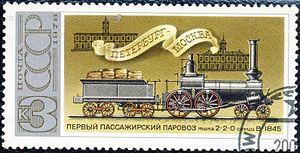
La ligne de chemin de fer de Saint-Pétersbourg – Moscou est l'une des plus anciennes lignes de chemin de fer dans l'histoire du transport ferroviaire en Russie. C'est une ligne à grande vitesse, et l'une des plus importantes voies de chemin de fer en Russie. Longue de près de 650 km, elle relie Saint-Pétersbourg à la capitale, Moscou. L'exploitant de la ligne est la Oktiabrskaïa Jelesnaïa Doroga, filiale appartenant au réseau régional nord-ouest de la Compagnie des chemins de fer russes.